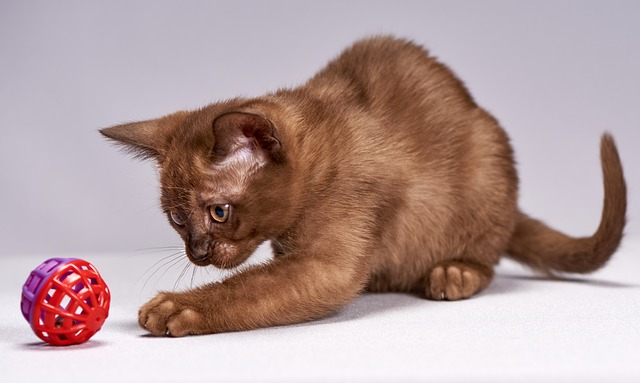
Label: cat